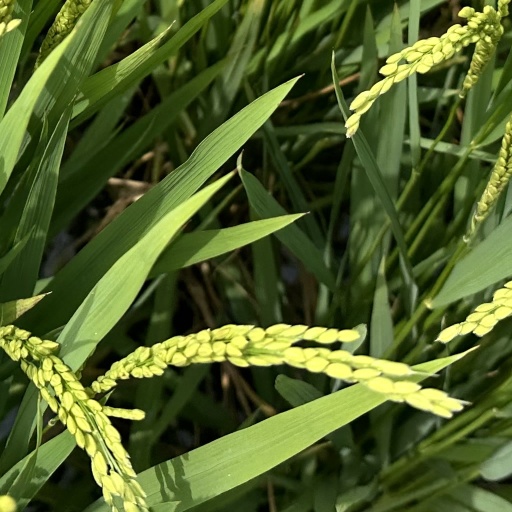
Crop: rice